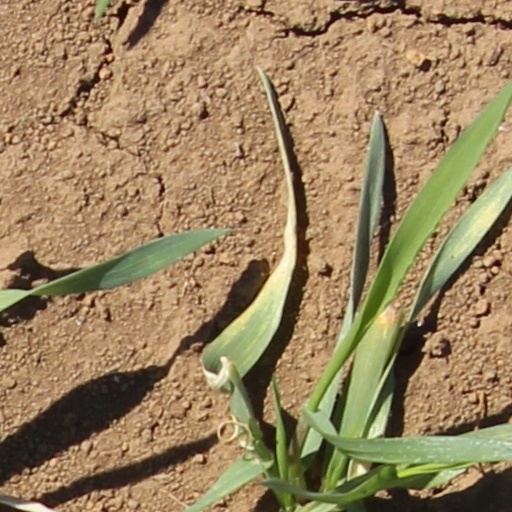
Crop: wheat